Hemoglobinuria

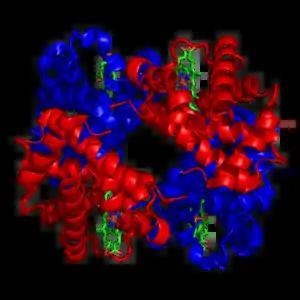
Structure of hemoglobin

Hemoglobinuria is a condition in which the oxygen transport protein hemoglobin is found in abnormally high concentrations in the urine. The condition is caused by excessive intravascular hemolysis, in which large numbers of red blood cells (RBCs) are destroyed, thereby releasing free hemoglobin into the plasma. Excess hemoglobin is filtered by the kidneys, which excrete it into the urine, giving urine a purple color. Hemoglobinuria can lead to acute tubular necrosis which is an uncommon cause of a death of uni-traumatic patients recovering in the ICU.